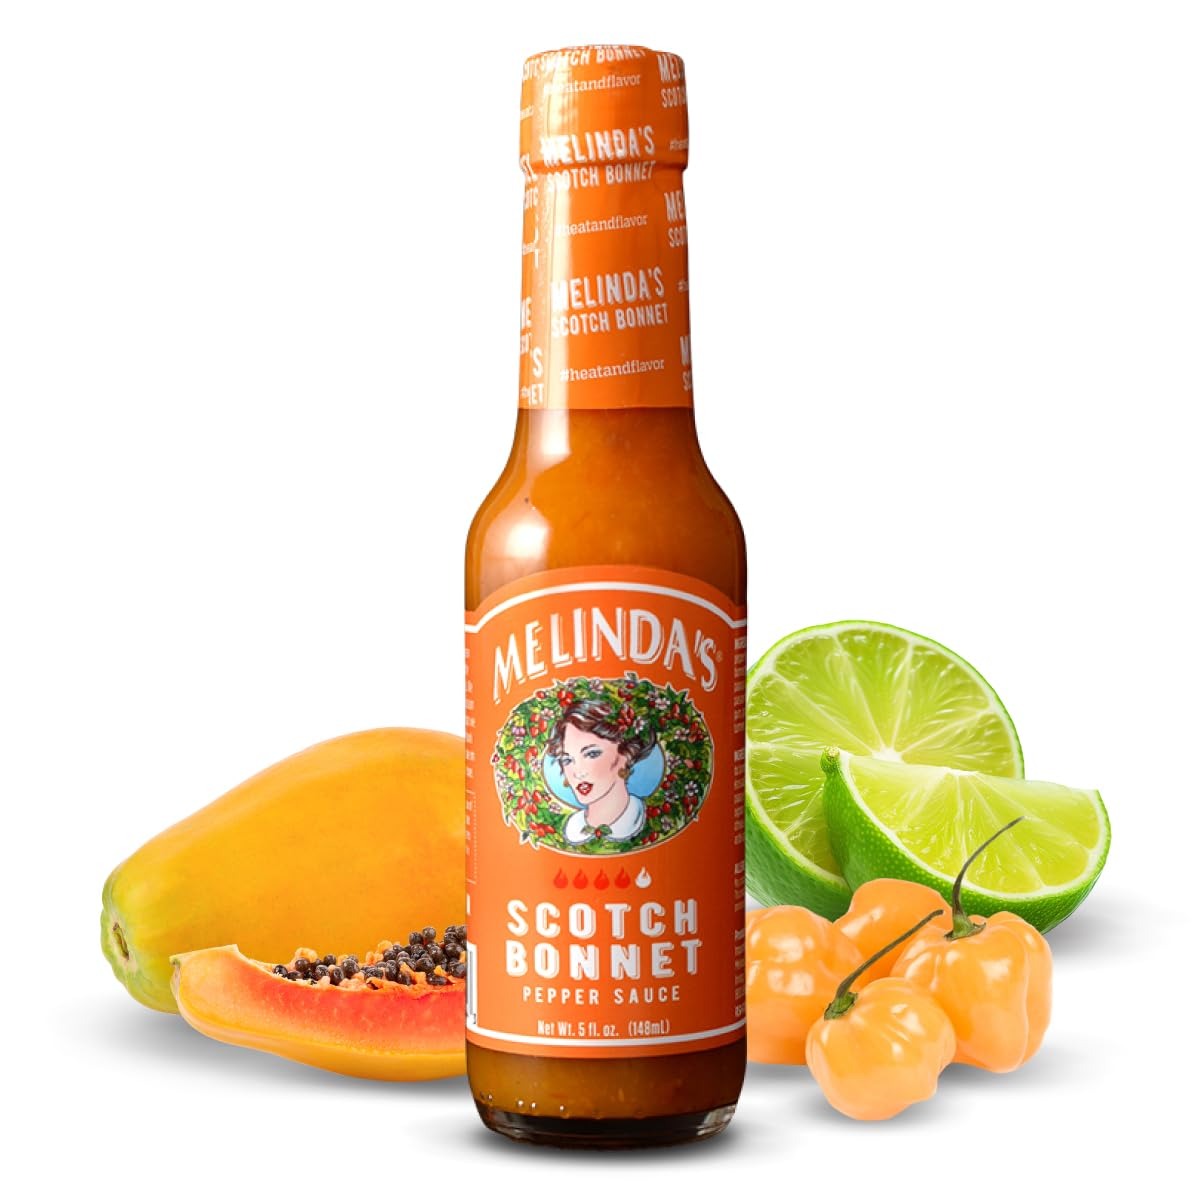
Item Name: Melinda’s Scotch Bonnet Hot Sauce - Gourmet Scotch Bonnet Pepper Sauce - Made with Scotch Bonnet Peppers, Carrots, Papaya & Lime Juice - Keto, Vegan, Gluten Free Hot Sauce - 5oz, 1 Pack
Bullet Point 1: TURN UP THE HEAT: The fiery but sweet cousin to our traditional Habanero pepper sauce, with papaya and passion fruit to balance the intense West Indies heat.
Bullet Point 2: SET YOUR MOUTH ON FLAVOR: You want fire? That’s easy. Anyone can strike a match, but few can strike a balance. Our scotch bonnet sauce is a spicy 4 out of 5 heat level combined with a complex blend of spice, acidity, and tropical fruit flavor that packs a punch of sizzling heat without losing out on its deep flavor. Just use a dash. Seriously, just a dash. And don’t say we didn’t warn you.
Bullet Point 3: WHOLE, FRESH INGREDIENTS: Real ingredients like papaya, passionfruit, carrot, garlic, onion, and lime juice plus the best peppers on the planet, Melinda’s crafts their hot sauces with whole, fresh ingredients for people who care about those kinds of things. Perfect for the heat lovers who love a little sweet with their spice.
Bullet Point 4: LEVELED UP FOOD, EVERYDAY PRICE: Level up your favorite dish with a spicy kick from Melinda’s Scotch Bonnet Hot Sauce! This spicy sauce enhances the flavor and turns up the heat on whatever you are eating right now. It’s surprisingly versatile; superb in Bloody Mary’s or on bloody well everything.
Bullet Point 5: MADE THE MELINDA’S WAY: At Melinda’s, our philosophy is simple: heat and flavor mean everything. We pride ourselves on striking that perfect balance of heat and flavor in every sauce we make so that you can have an eating experience unlike any other.
Value: 5.0
Unit: Fl Oz

Price: 7.35